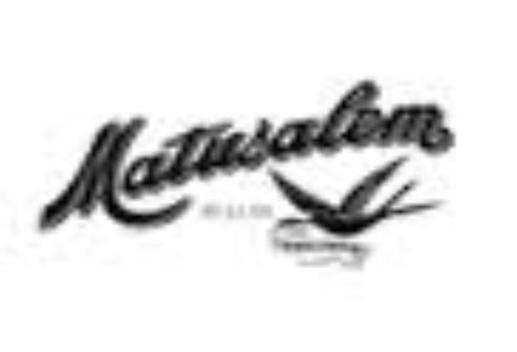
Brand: matusalem
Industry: Food